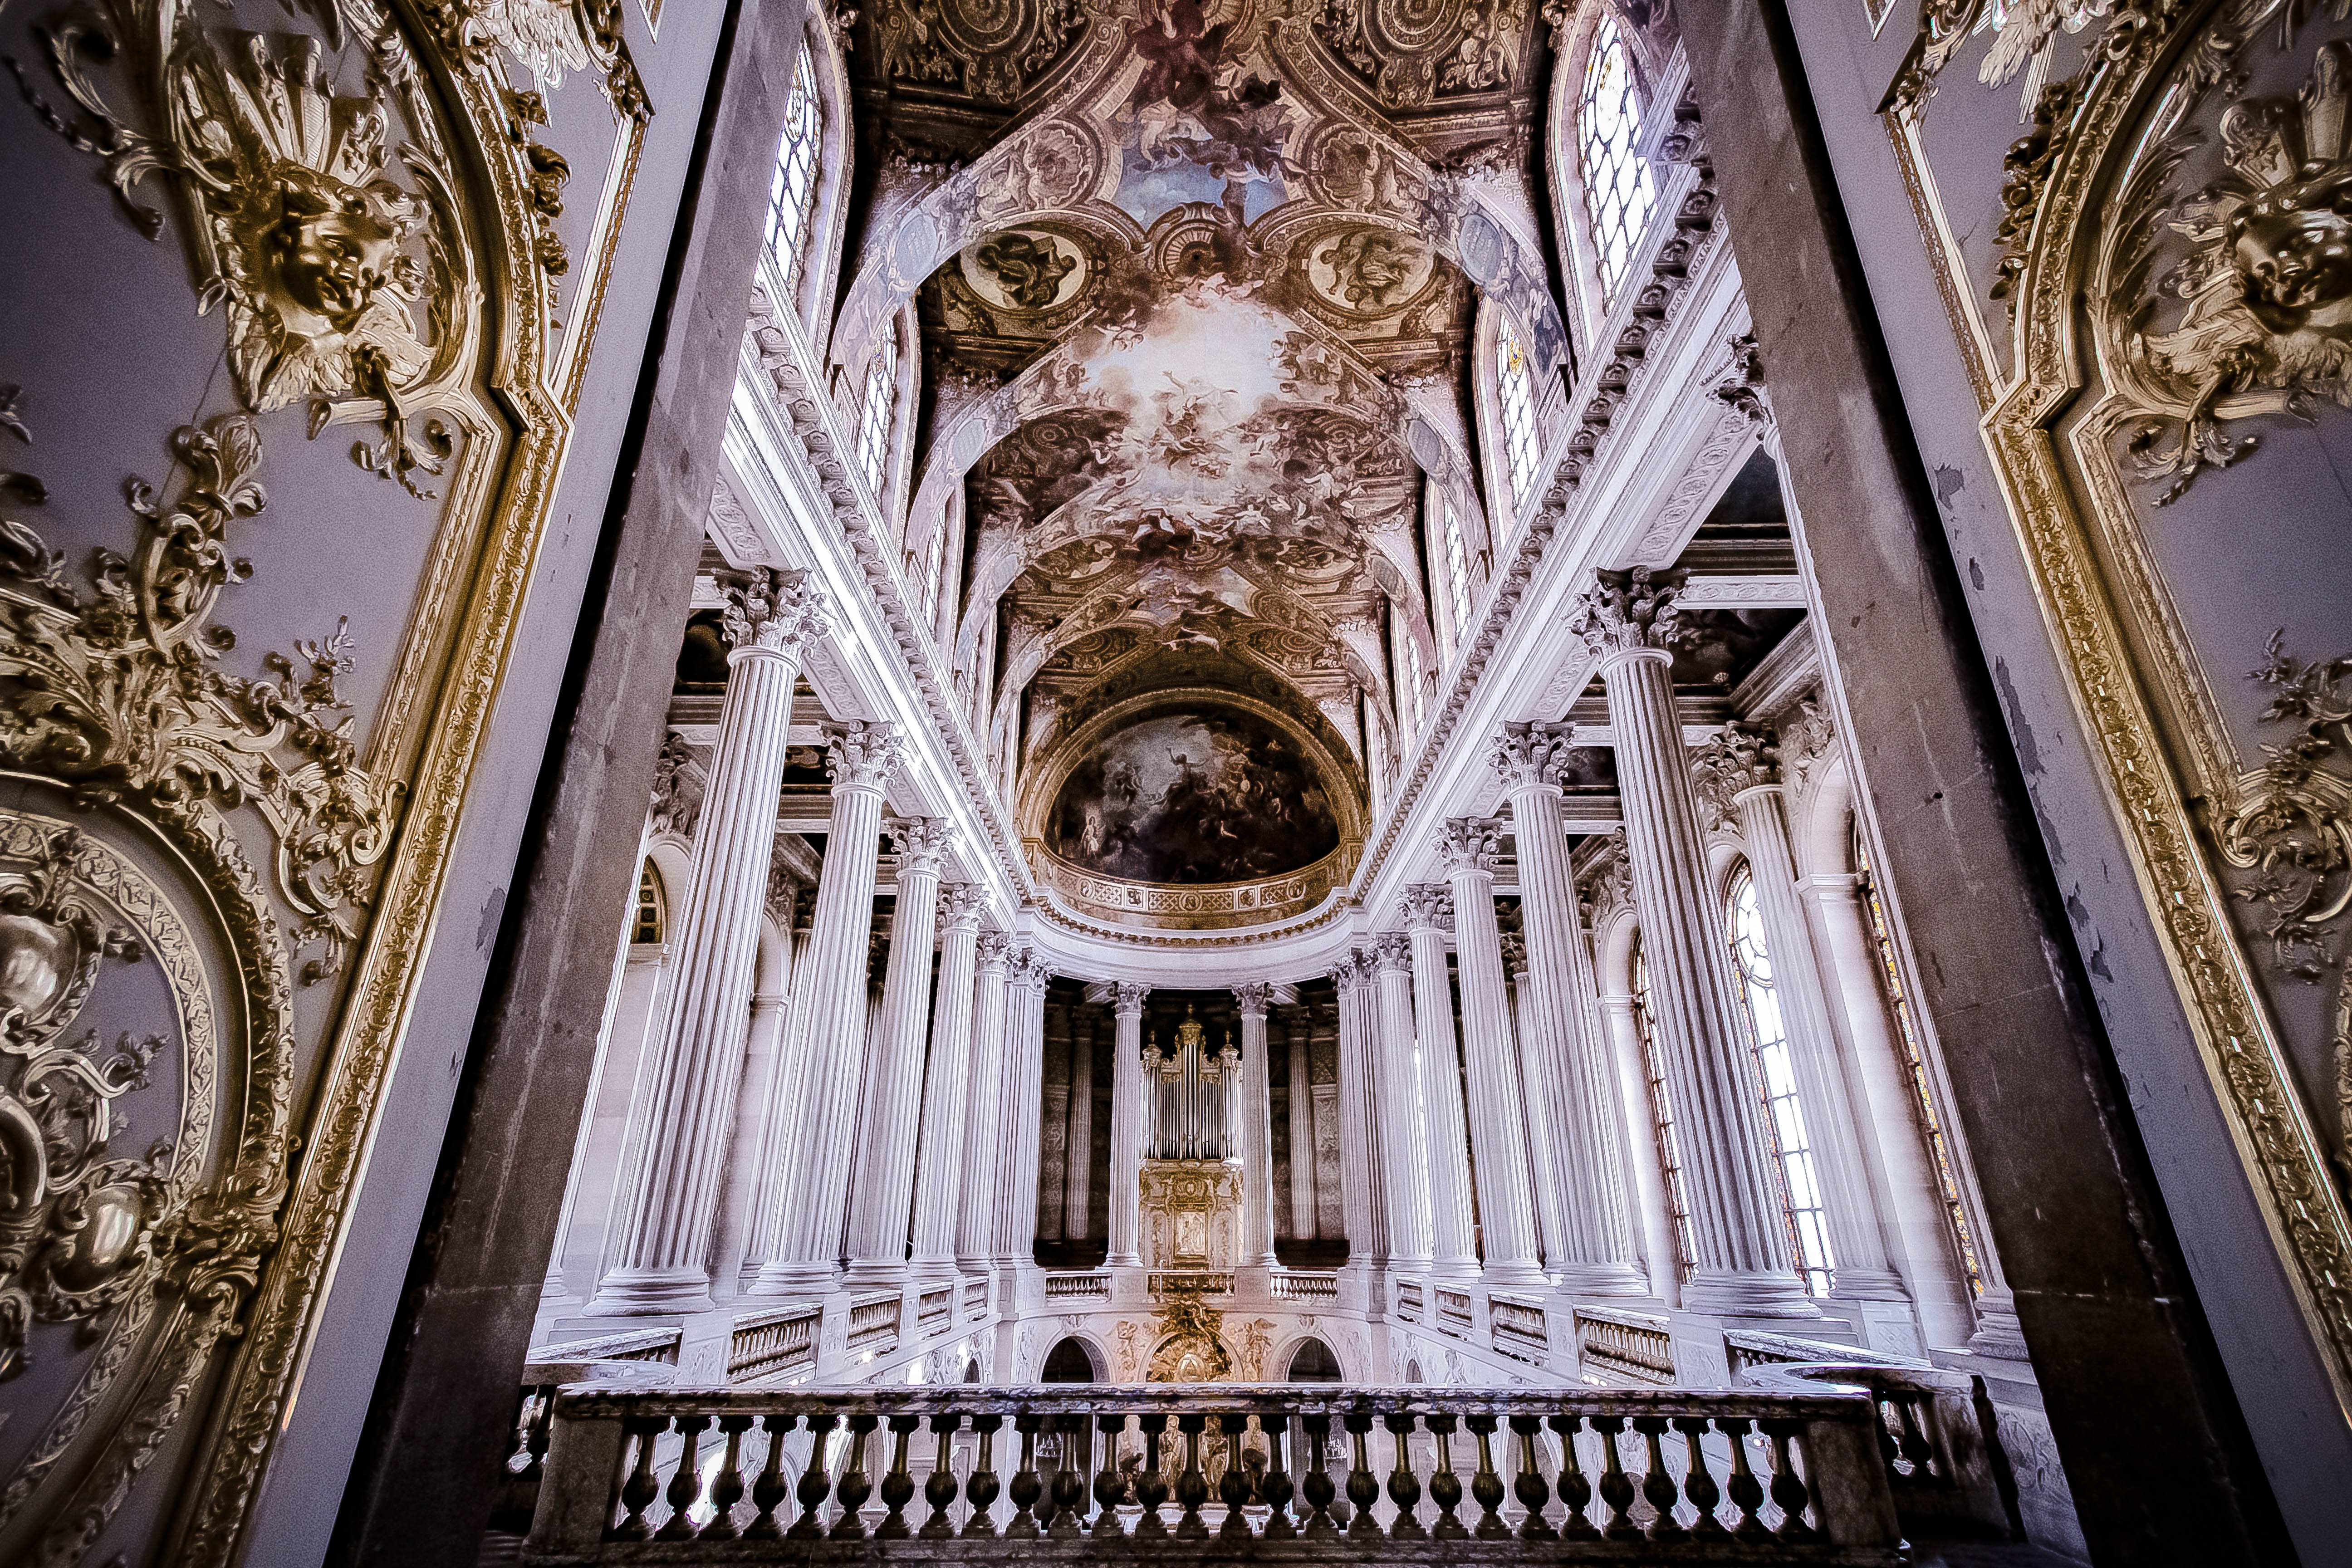
architecture, structure, building, palace, paris, france, column, facade, church, cathedral, place of worship, symmetry, basilica, dome, versailles, gothic architecture, ancient history